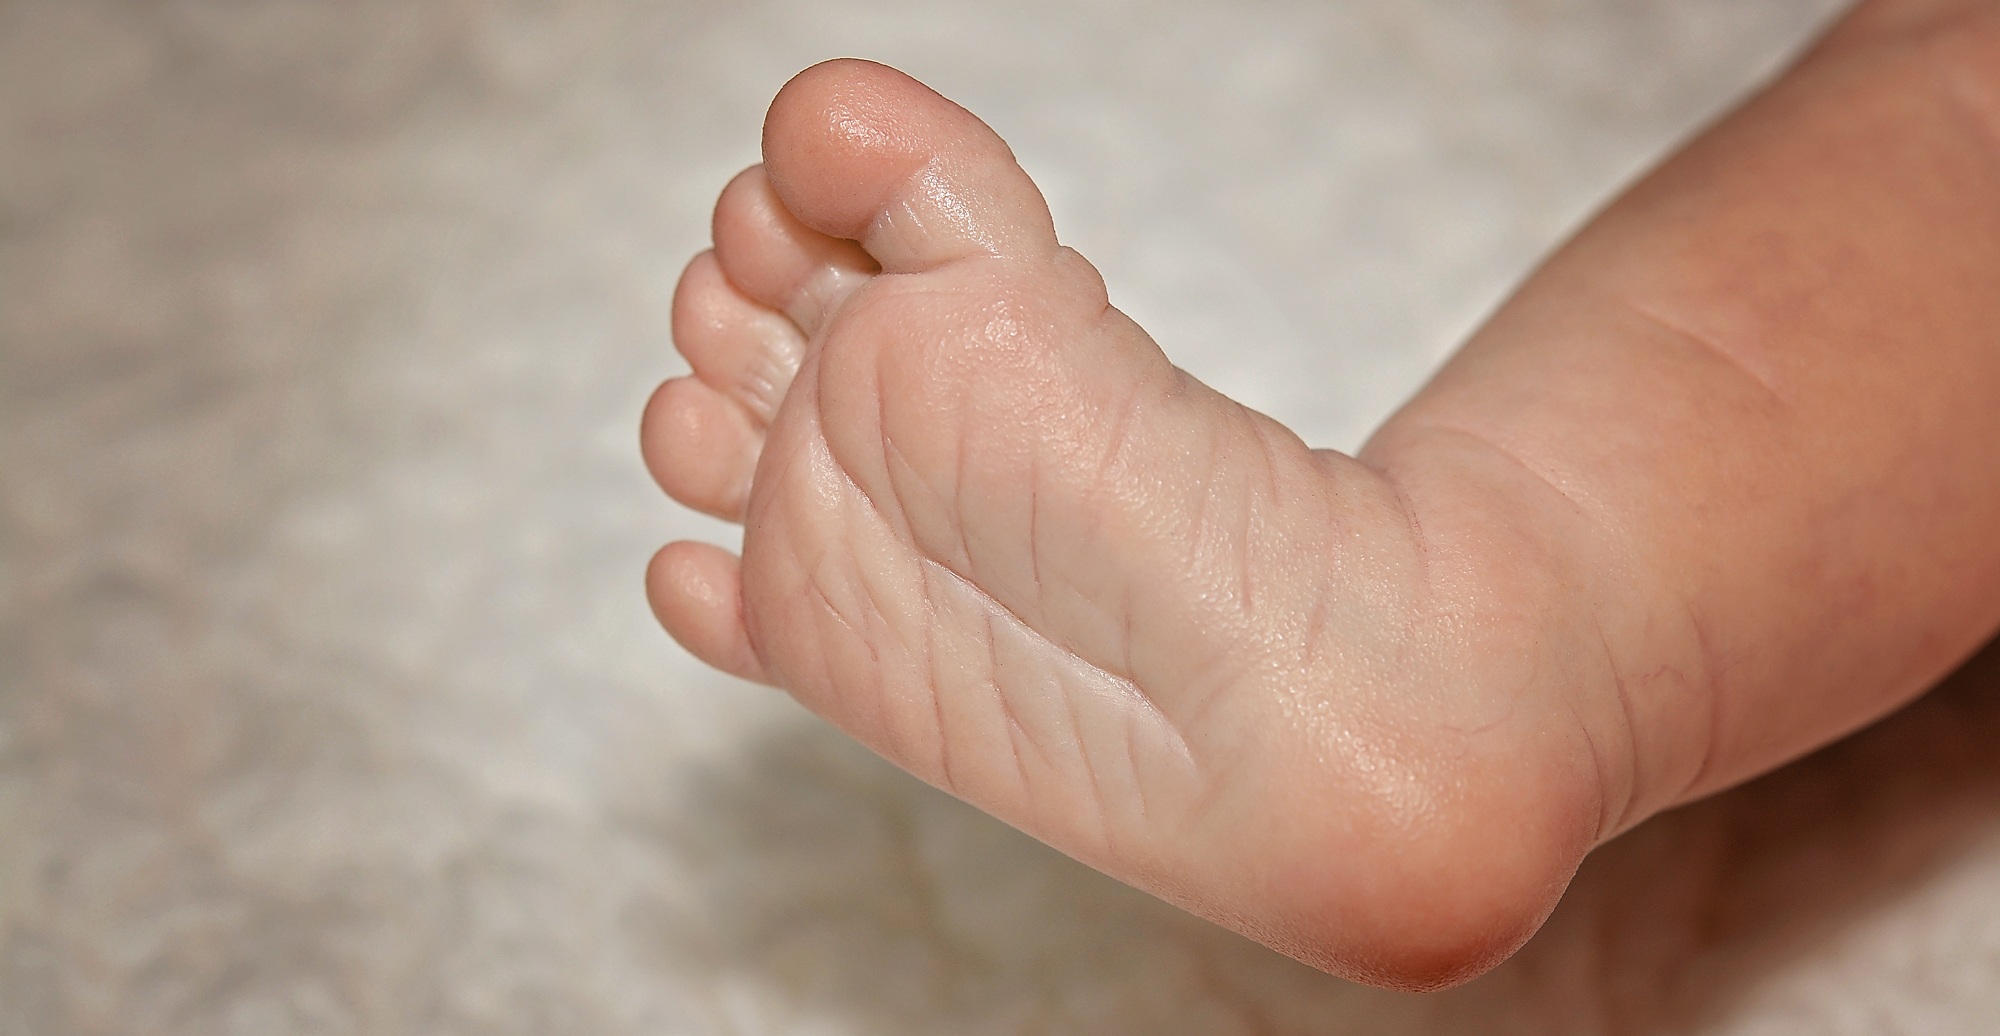
hand, sweet, feet, cute, leg, finger, foot, small, child, arm, close, nail, baby, muscle, mouth, close up, human body, barefoot, infant, newborn, skin, organ, toe, ten, thumb, baby foot, rosy, part of the body, baby photography, sense, sole of the foot